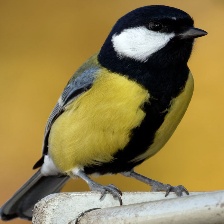
Species: PARUS MAJOR
Scientific name: PARUS MAJOR
ImageNet parent category: chickadee